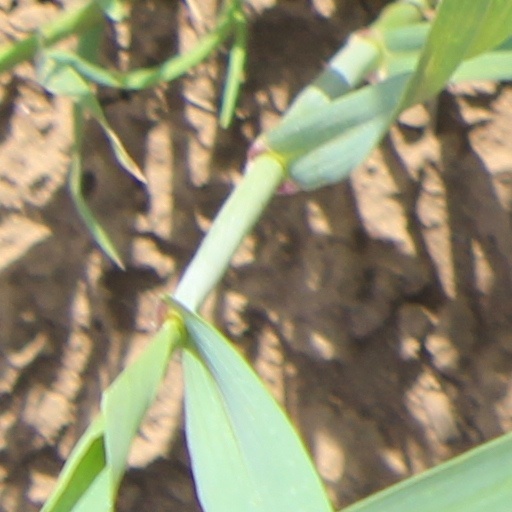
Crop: wheat